Kelly Catlin

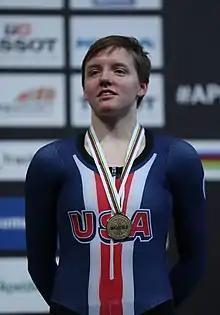
Catlin at the 2018 UCI Track Cycling World Championships

Kelly Catlin (November 3, 1995 – March 7, 2019) was an American professional racing cyclist who rode for UCI Women's Team . Catlin won gold medals in the women's team pursuit at the 2016, 2017, and 2018 UCI Track Cycling World Championships. She also won a silver medal in the same event at the 2016 Summer Olympics.